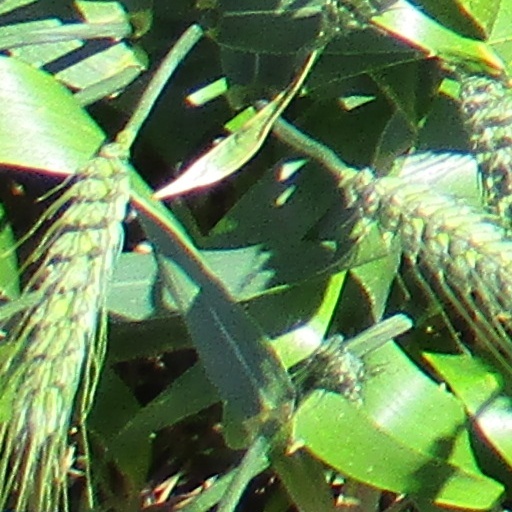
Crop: wheat